Andrey Shevchenko (politician)

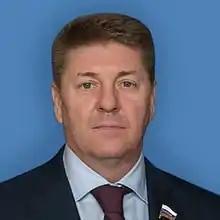

Andrey Anatolyevich Shevchenko (Russian: Андрей Анатольевич Шевченко; born 29 May 1965) is a Russian politician, who is currently the senator of legislative authority of Orenburg Oblast in the Federation Council since 27 September 2016, and is the Chairman of the Federation Council Committee on the Federal Structure, Regional Policy, Local Self-Government and Affairs of the North.